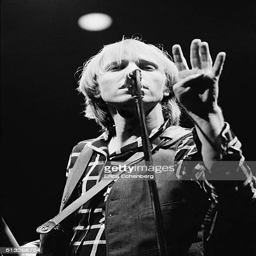
heartland rock artist perform on stage